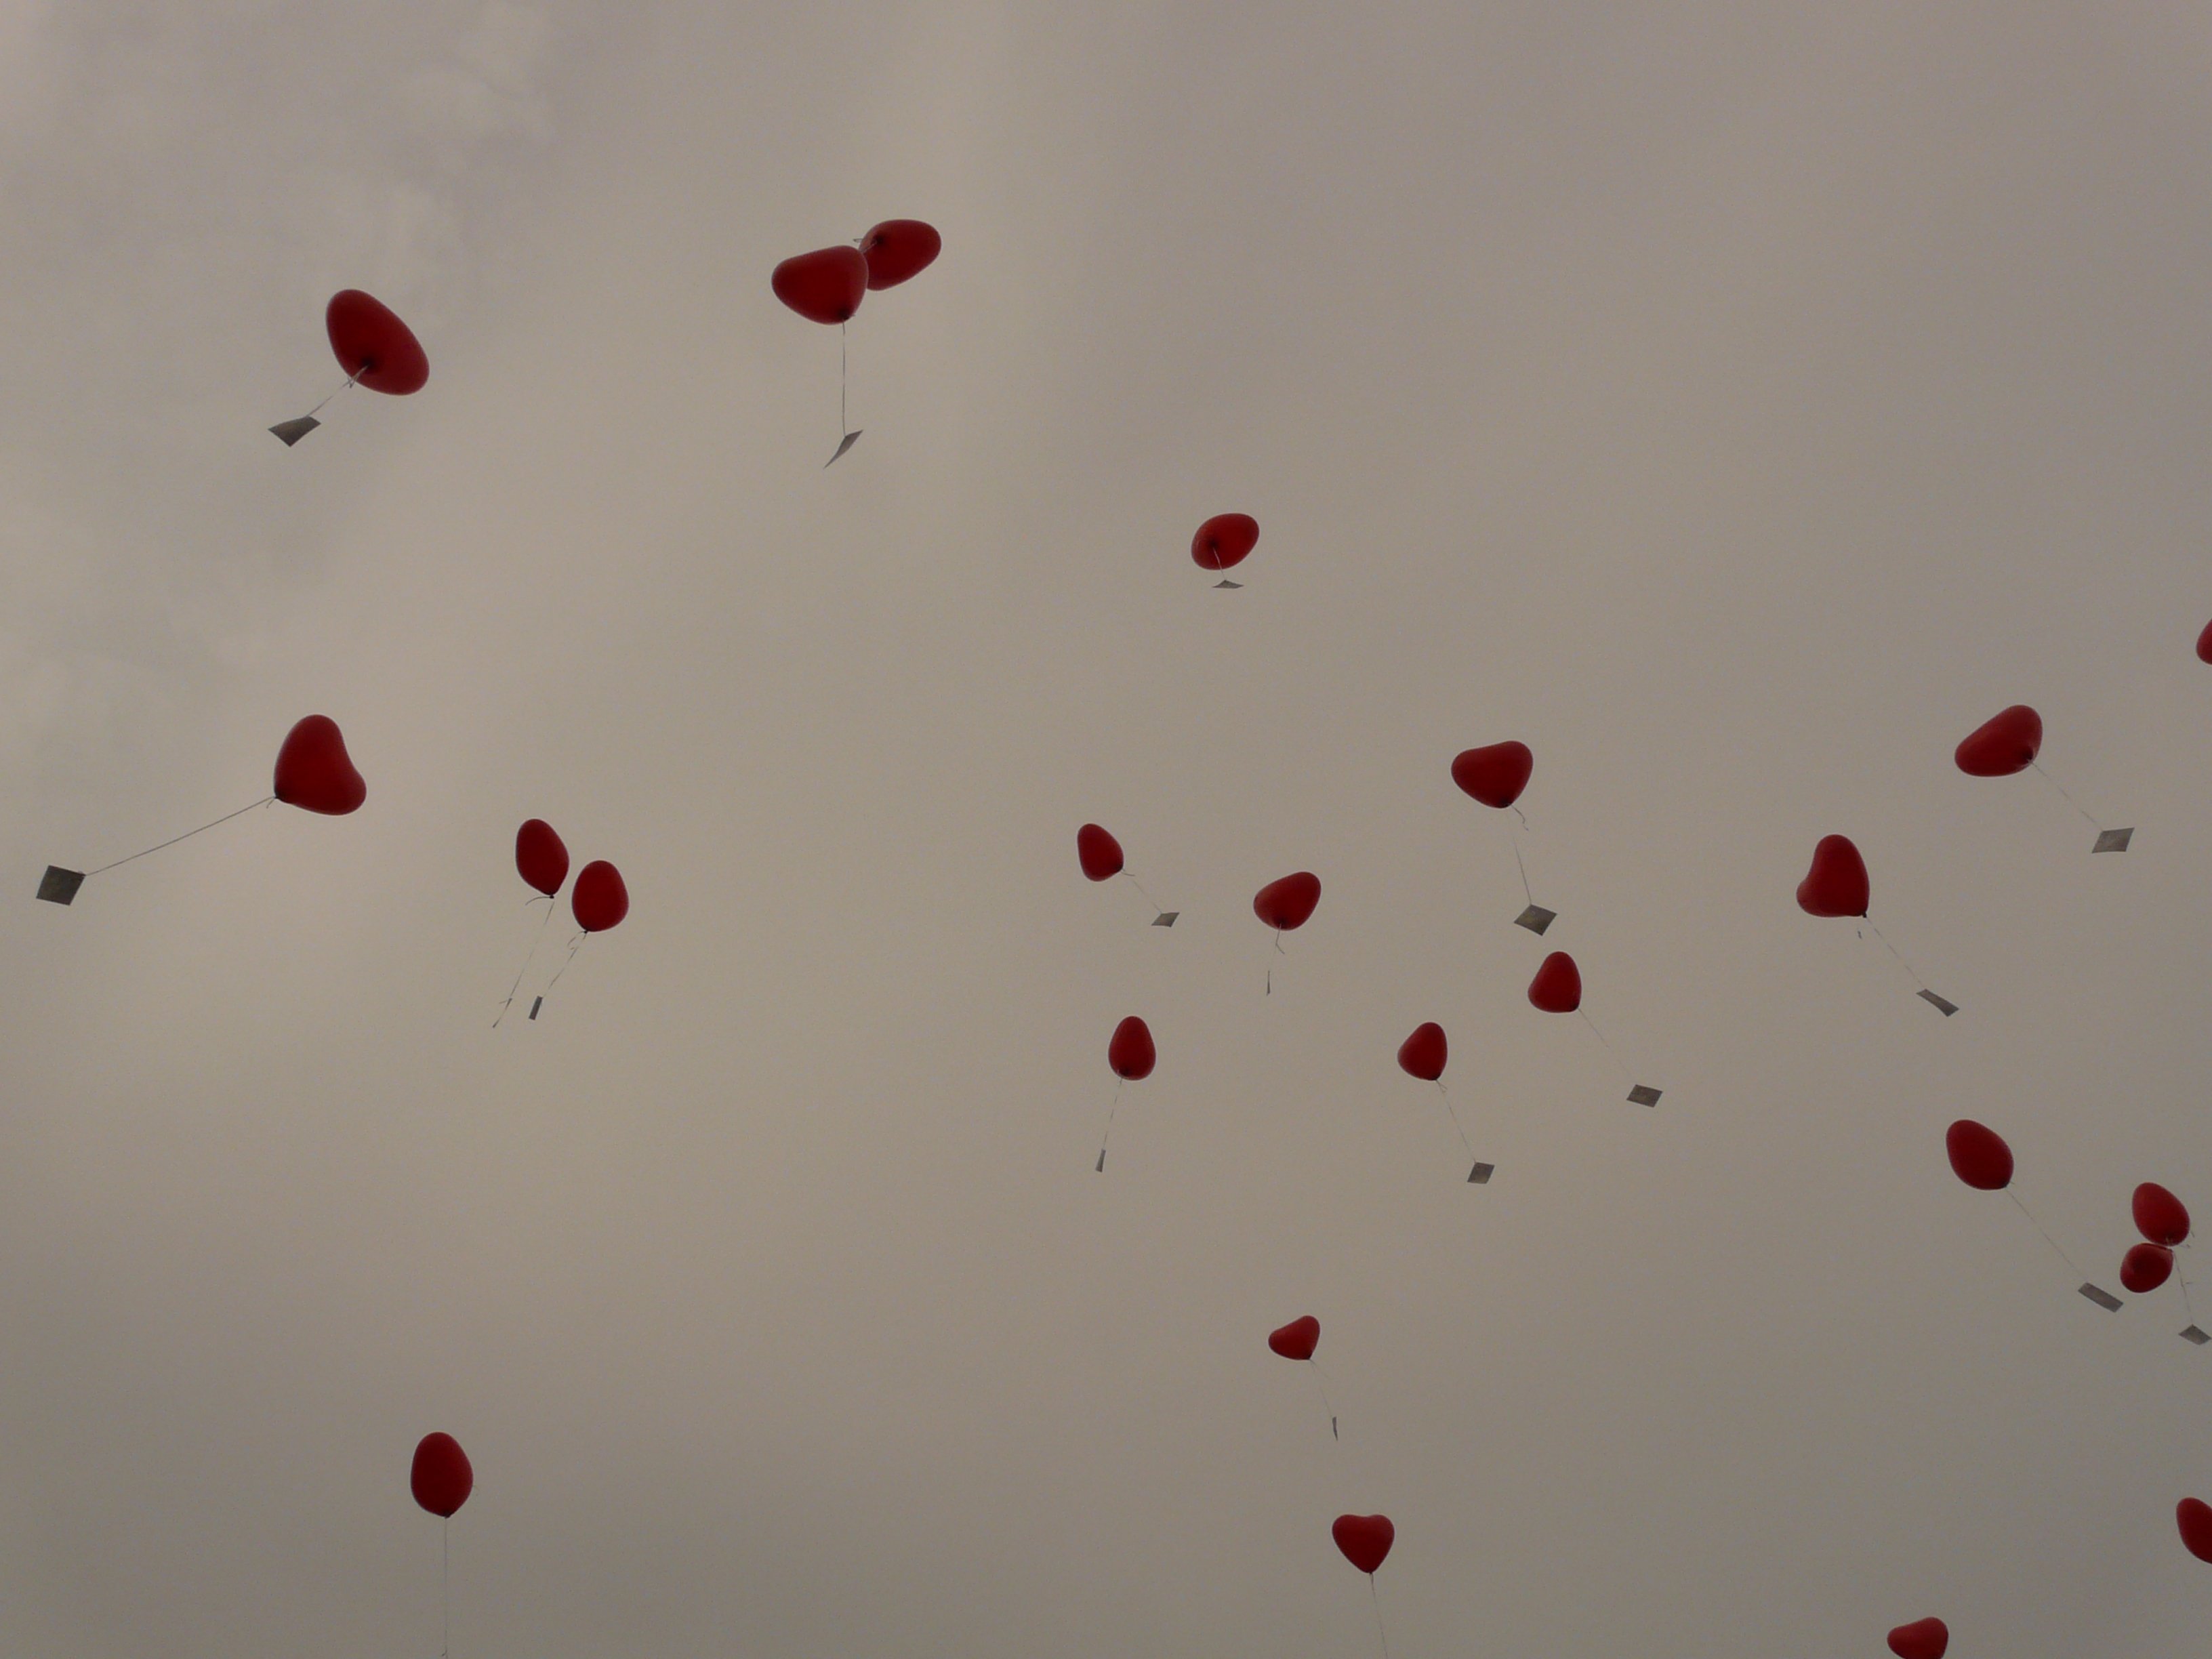
leaf, flower, petal, fly, love, heart, line, red, color, romance, pink, circle, cards, balloons, shape, macro photography